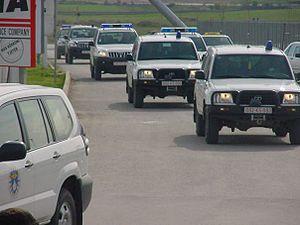
La Police du Kosovo est l'agence chargée de la police au Kosovo. Elle est rattachée au Ministère de l'Intérieur.